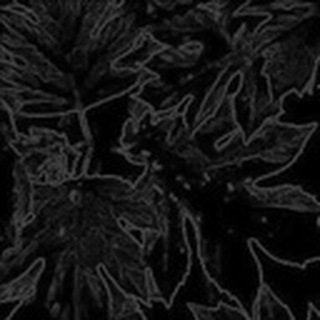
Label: healthy_cotton